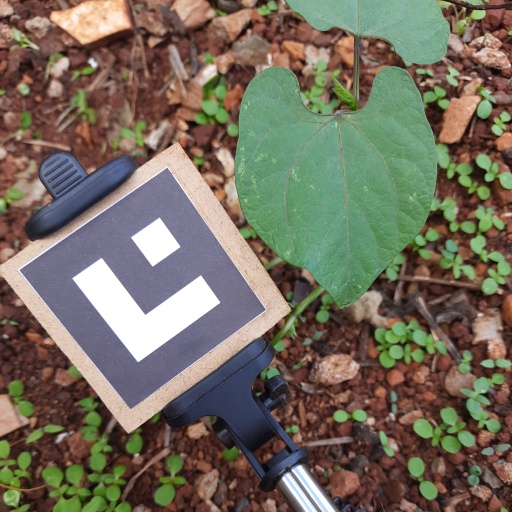
Observations: wavy surface, no eating holes, under shade